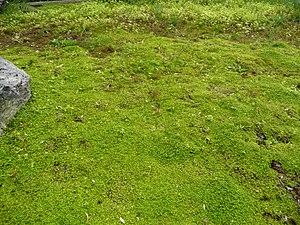
Soleirolia soleirolii est une espèce de plantes dicotylédones de la famille des Urticaceae, originaire du bassin méditerranéen. C'est l'unique espèce du genre Soleirolia. Elle est parfois aussi dénommée Soleirole, ou Helxine, Hélixine ou encore Helxine » ou « Larme d'ange ».